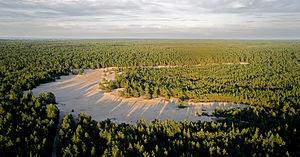
La réserve naturelle de Pihla-Kaibaldi est une réserve naturelle située sur l'île de Hiiumaa dans l'ouest de l'Estonie, dans le comté de Hiiu. Sa superficie est de 3780 hectares.